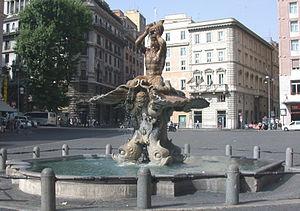
La fontaine du Triton est une fontaine publique construite au XVIIᵉ siècle, située piazza Barberini, à Rome. Elle est l'œuvre du sculpteur Gian Lorenzo Bernini pour le pape Urbain VIII
Triton est un dieu marin de la mythologie grecque, fils de Poséidon et d'Amphitrite, messager des flots. Triton est le père de Pallas et est parfois cité comme le père de Scylla par Lamia, et des tritons. La partie supérieure de son corps jusqu'aux reins est celle d'un homme nageant, la partie inférieure celle d'un poisson à longue queue. C'était la trompette du dieu de la mer qu'il précédait toujours en annonçant son arrivée au son de sa conque recourbée. Quelquefois, il est porté à la surface des eaux et d'autres, il parait dans un char traîné par des chevaux bleus. Les poètes attribuent à Triton un autre office que celui d'être trompette de Poséidon, celui de calmer les flots et de faire cesser les tempêtes. Ainsi, selon Ovide, Poséidon, voulant rappeler les eaux du déluge de Deucalion, commande à Triton d'enfler sa conque, au son de laquelle les eaux se retirent. Selon Virgile, lorsque Poséidon veut apaiser la tempête qu'Héra a excitée contre Énée, Triton, assisté de la Néréide Cymothoé, fait ses efforts pour sauver les vaisseaux échoués. Les poètes admettent plusieurs « tritons » avec les mêmes fonctions et la même figure.
Gian Lorenzo Bernini, dit Le Bernin ou Cavalier Bernin, sculpteur, architecte et peintre. Il fut surnommé le second Michel-Ange.